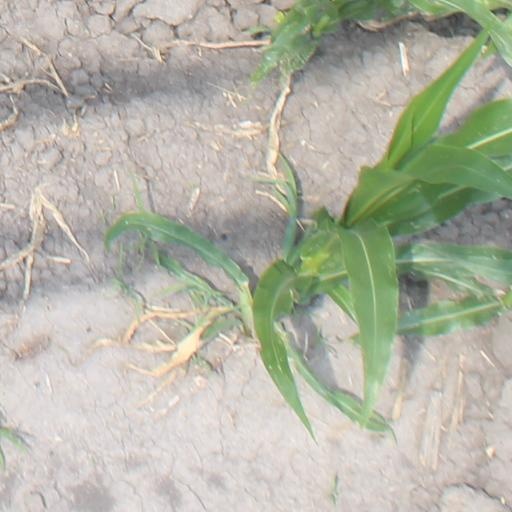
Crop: maize; corn